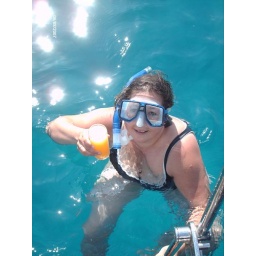
After the tour I cooled off with a refreshing swim in the VERY clear water